Nannie Helen Burroughs School

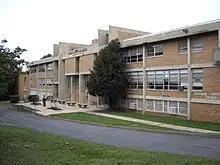
The 1971 school building

The former Nannie Helen Burroughs School property consists of at the southeast corner of 50th Street NE and Nannie Helen Burroughs Avenue NE. There are four buildings on the hilly campus, of which the 1928 Trades Hall is the furthest east.